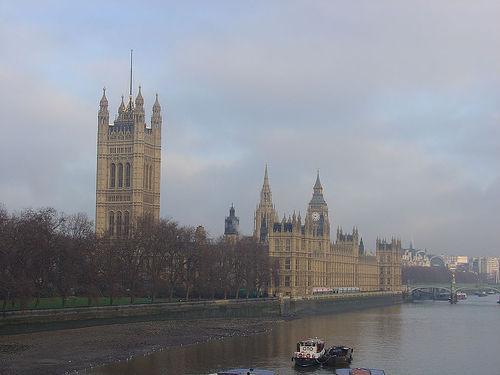
Weather: cloudy or overcast